First Rider's Call

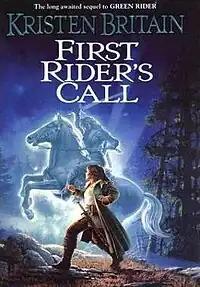
First edition

First Rider's Call (2003) is the second novel written by Kristen Britain and is the second book in its series.